Tuʻi Tonga Empire

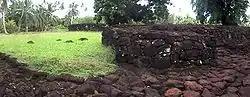
The Talietumu fortress, built on Wallis by Tongans in the 15th century

Under the 10th Tui Tonga, Momo and his son Tuʻi-tā-tui (11th Tui Tonga) the empire was at its height of expansion, tributes for the Tui Tonga were said to be exacted from all tributary chiefdoms of the empire. This tribute was known as the "Inasi" and was conducted annually at Mu'a following the harvest season when all countries that were subject to the Tui Tonga must bring a gift for the gods, who was recognized as the Tui Tonga. Captain James Cook witnessed an "Inasi" ceremony in 1777.